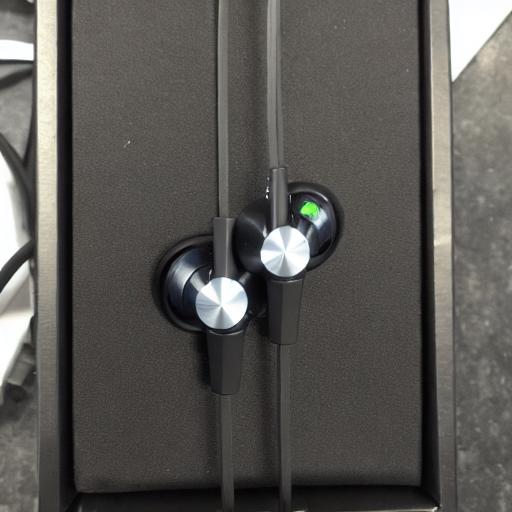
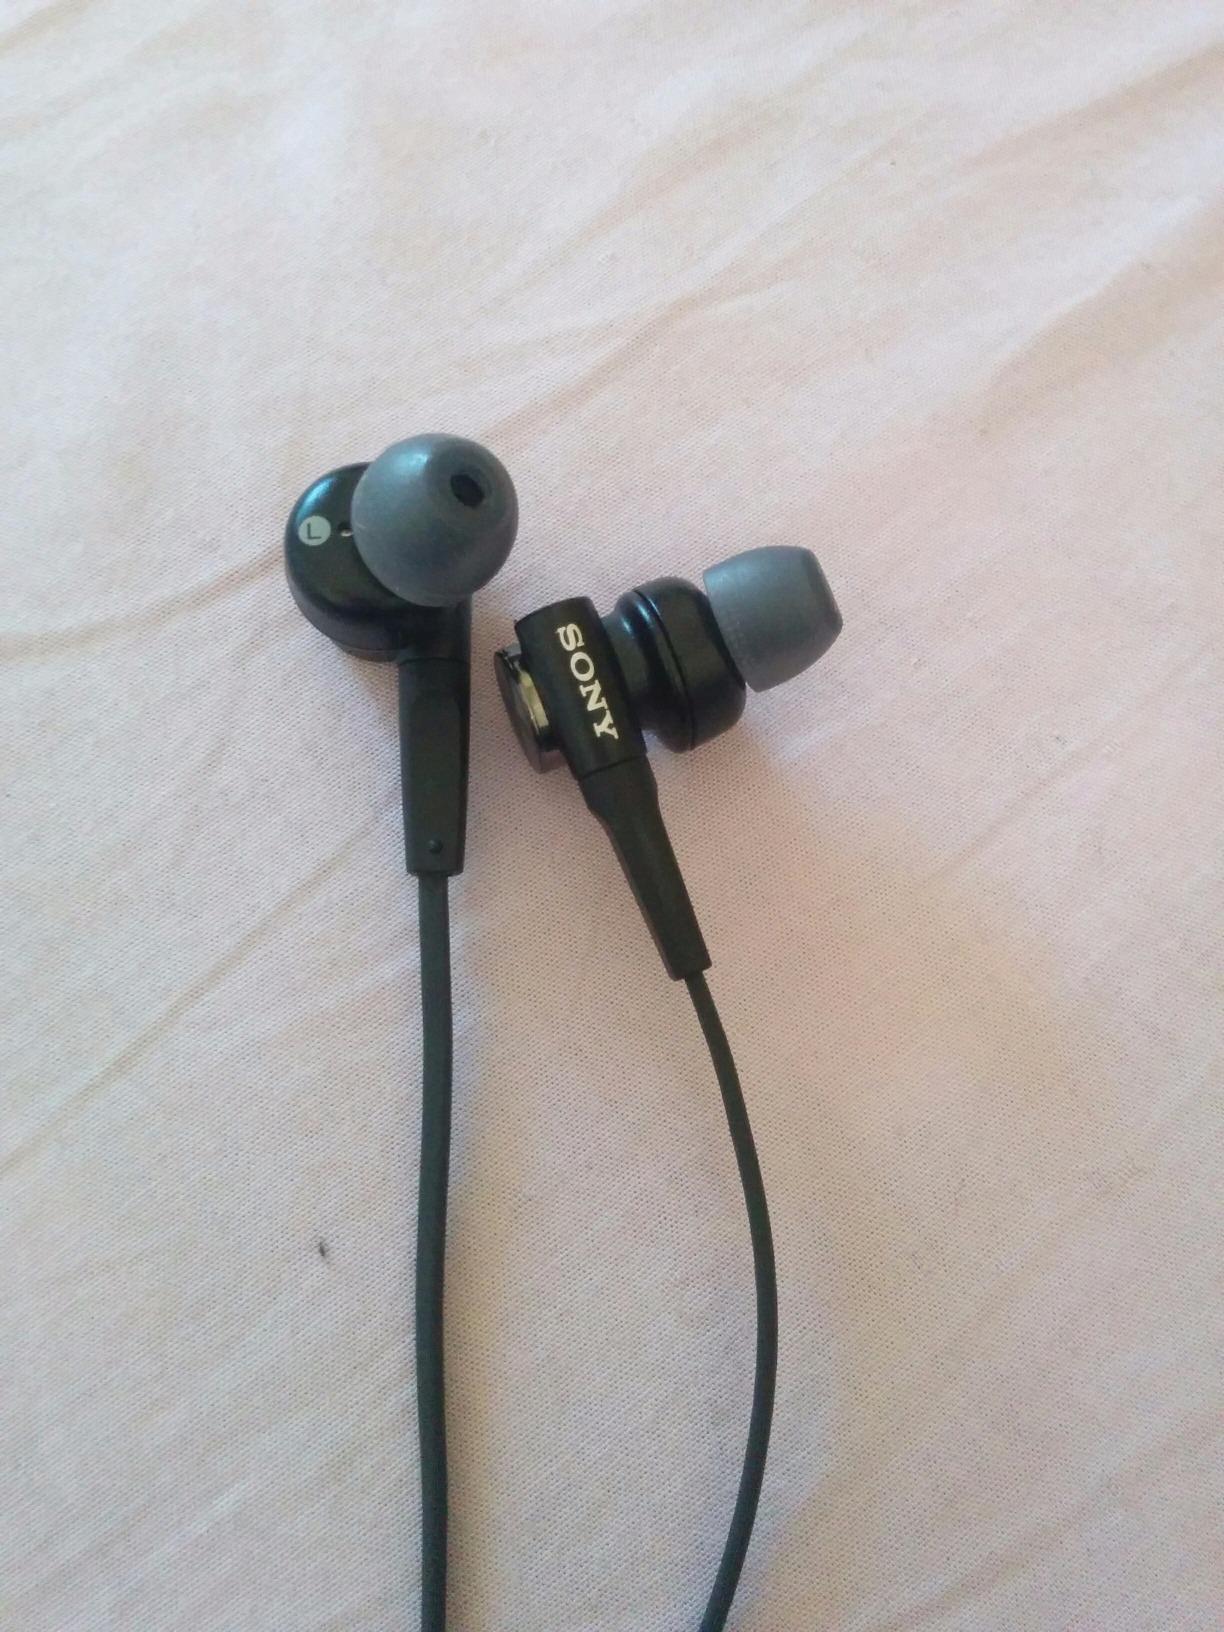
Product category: headphones
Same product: no